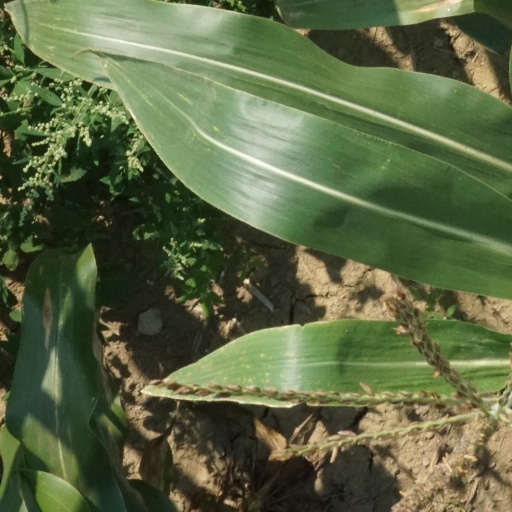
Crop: maize; corn